Thokcha

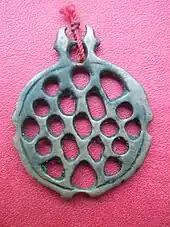
Tibetan thokcha

The use of meteoric iron has been common throughout the history of ferrous metallurgy. Historically, "thokcha" were prized for the metallurgical fabrication of weapons, musical instruments, and sacred tools, such as the "phurba". "Thokcha" are an auspicious addition in the metallurgical fabrication of sacred objects cast from "panchaloha".